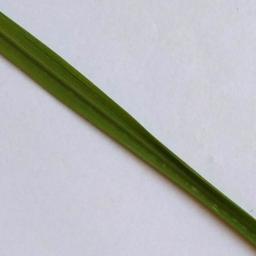
Label: Rice___Healthy